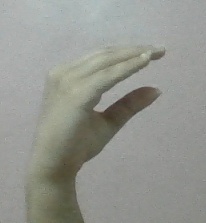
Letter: jeem